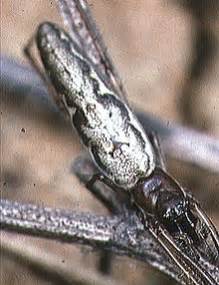
Label: ragno